North Carolina Azalea Festival

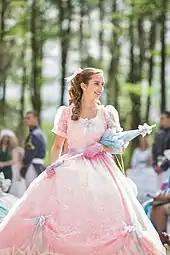
Azalea Belle at the 2016 event

Airlie Gardens span of Wilmington property and was created in 1901. The gardens are less than a mile from the ocean and planted with various types of flora. Ownership of the gardens has changed hands several times and has gone from being a land grant from King George II in 1735 to a now comparably smaller garden open for public viewing.